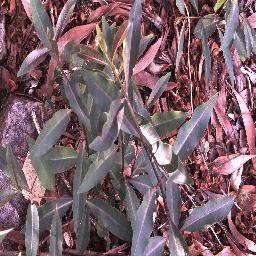
Label: rubber_vine